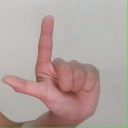
अक्षर: ल